Rowing (sport)

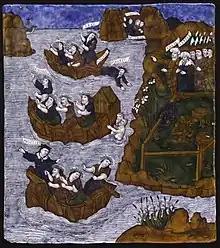
A rowing competition is recounted in the Aeneid, illustrated in this sixteenth-century plaque

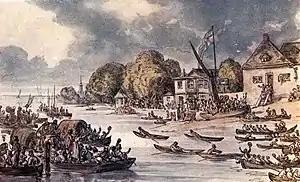
The finish of the Doggett's Coat and Badge. Painting by Thomas Rowlandson.

An Egyptian funerary inscription of 1430 BC records that the warrior Amenhotep (Amenophis) II was also renowned for his feats of oarsmanship, though there is some disagreement among scholars over whether there were rowing contests in ancient Egypt. In the Aeneid, Virgil mentions rowing forming part of the funeral games arranged by Aeneas in honour of his father. In the 13th century, Venetian festivals called "regata" included boat races among others.